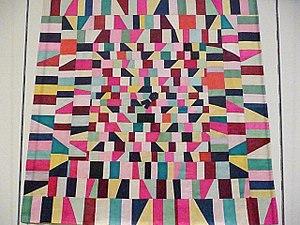
L'art coréen recouvre l'ensemble des arts pratiqués sur le territoire de la Corée depuis la Préhistoire, et à l'époque contemporaine cela concerne aussi l'importante diaspora coréenne, résidant plus ou moins temporairement hors de Corée.
Le bojagi, en coréen : 보자기, est une pièce de tissu d’origine coréenne, destiné à emballer divers objets. Il est souvent carré, et peut être brodé ou fabriqué à partir de morceaux de tissu cousus.